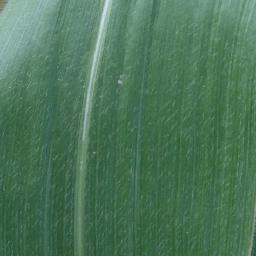
Label: Corn_(Maize)___Healthy